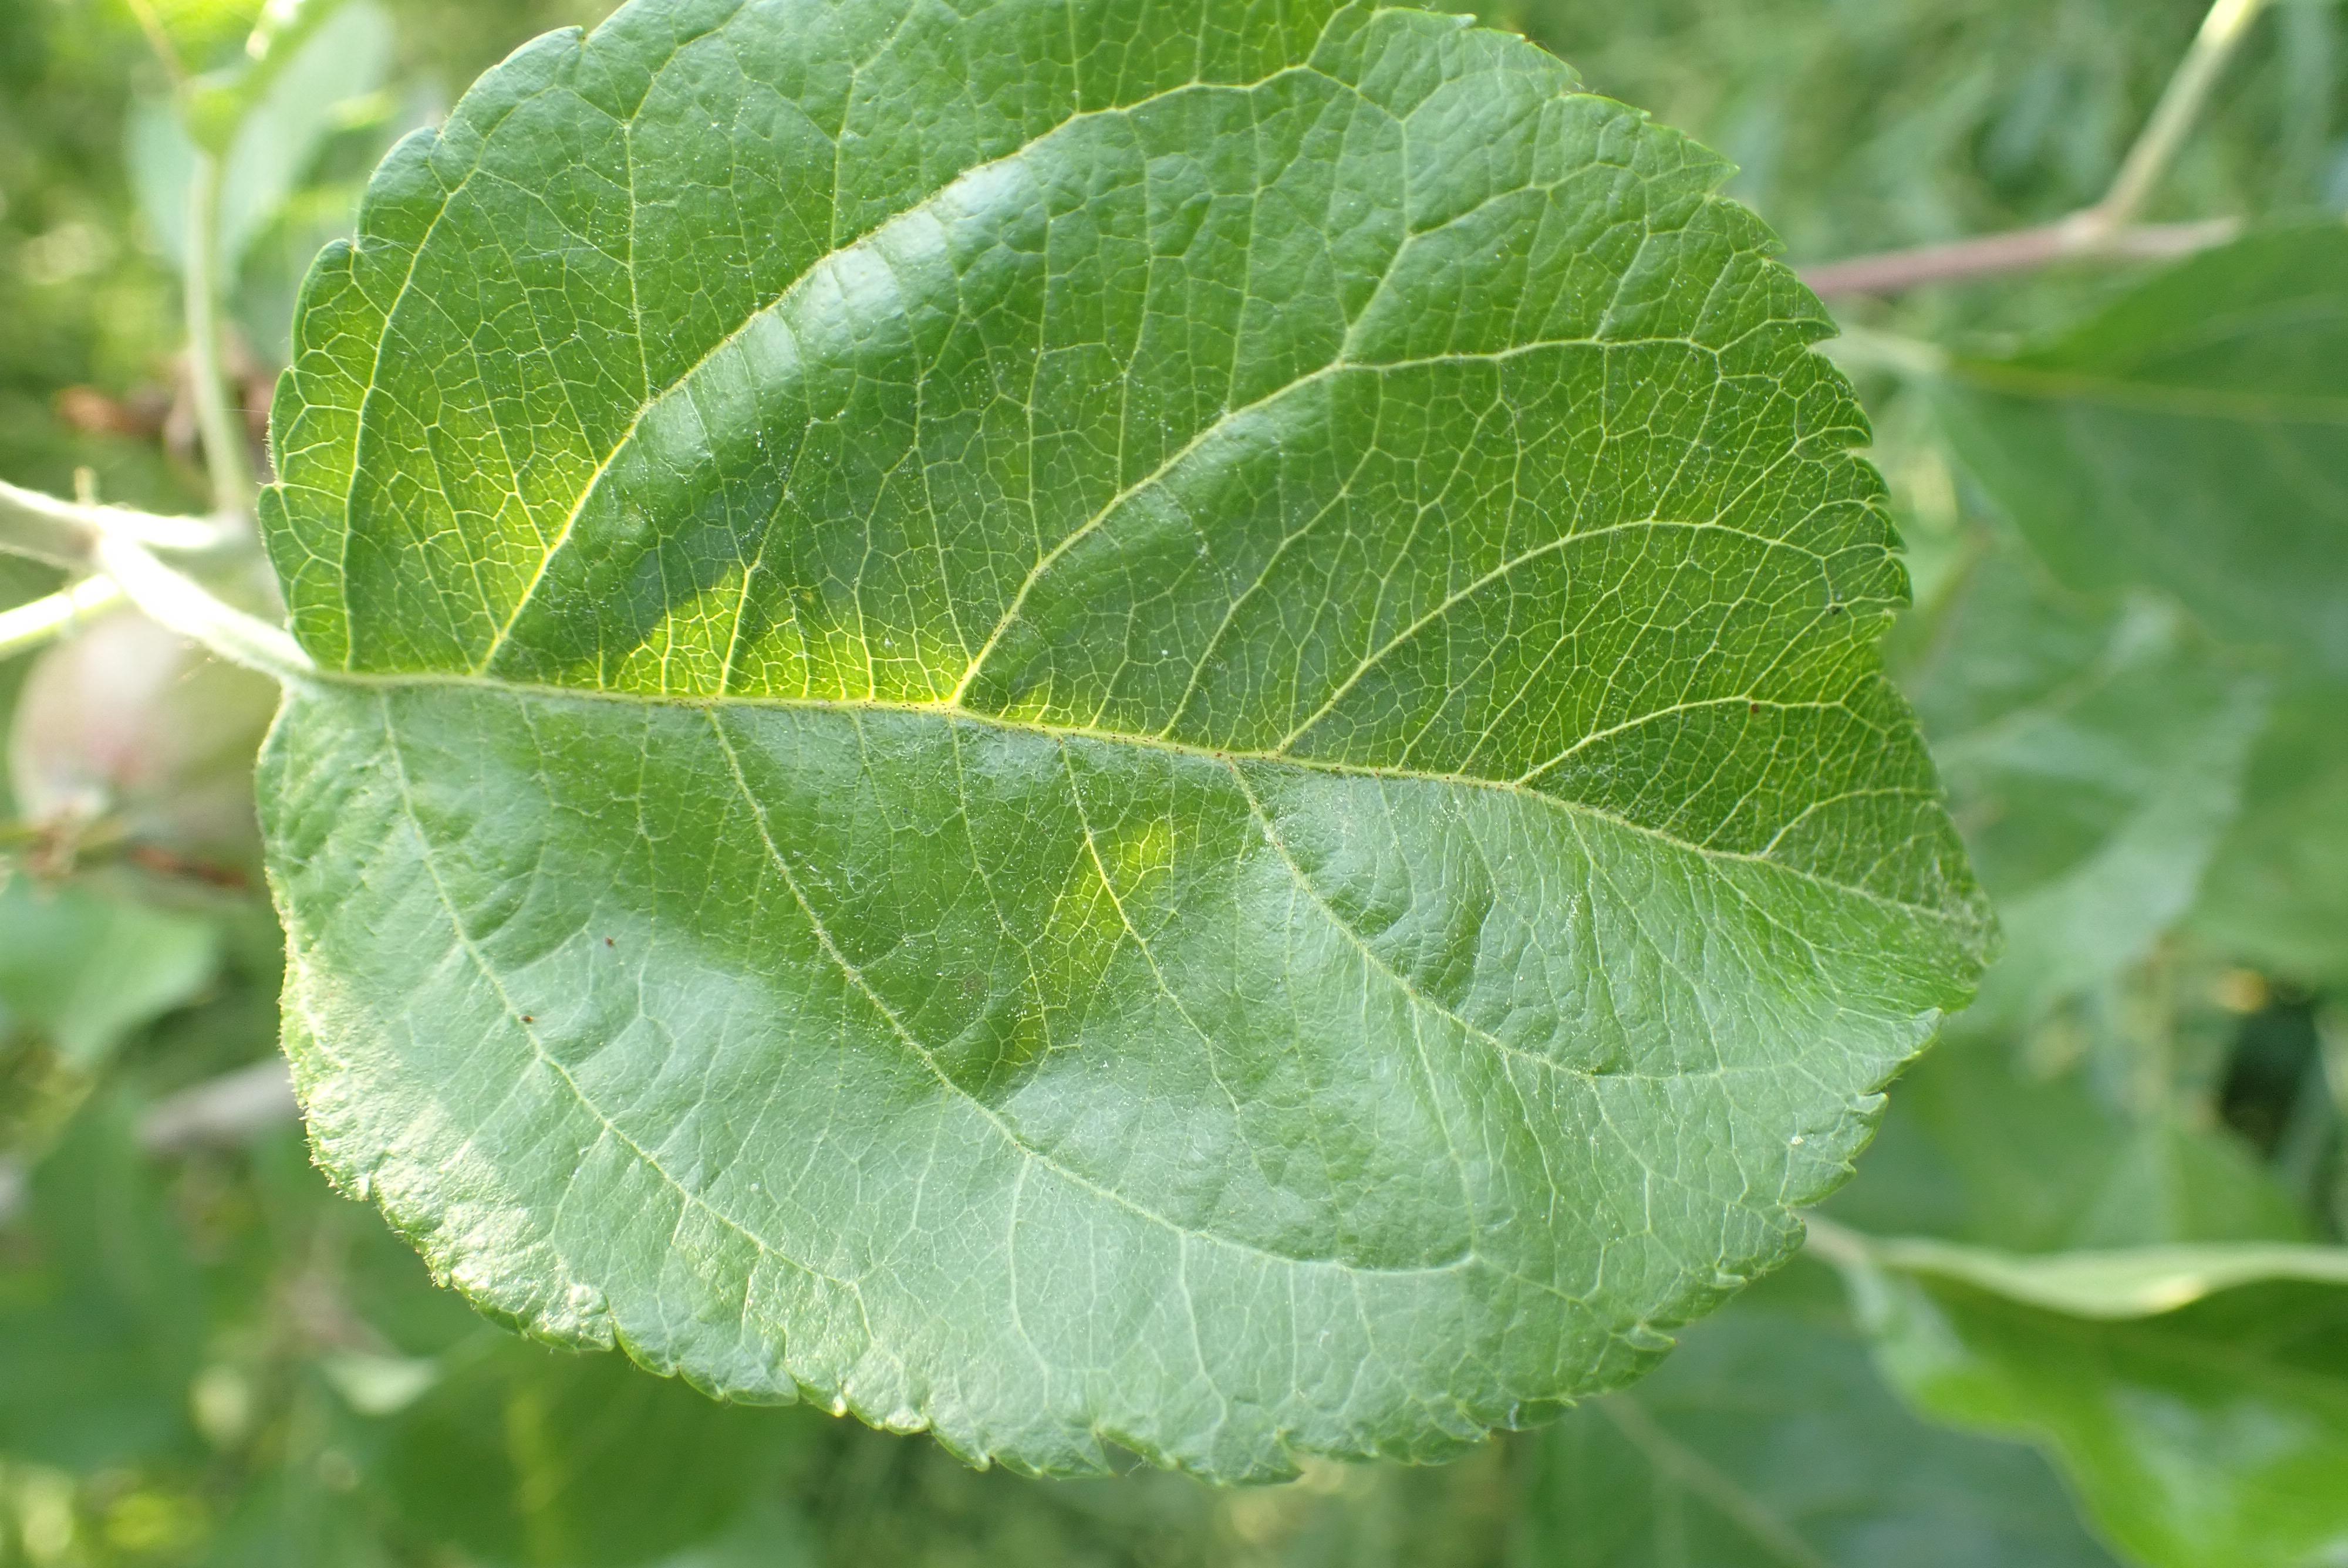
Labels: healthy